Greeks in South Africa

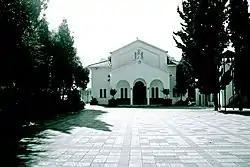
Greek Orthodox Saints Constantine and Helen Cathedral in Hillbrow, Johannesburg

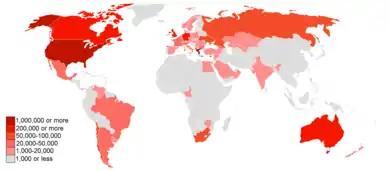
Map of the top 50 countries with the largest Greek communities.

Greek South Africans are South Africans of Greek ancestry from Greece and Cyprus.